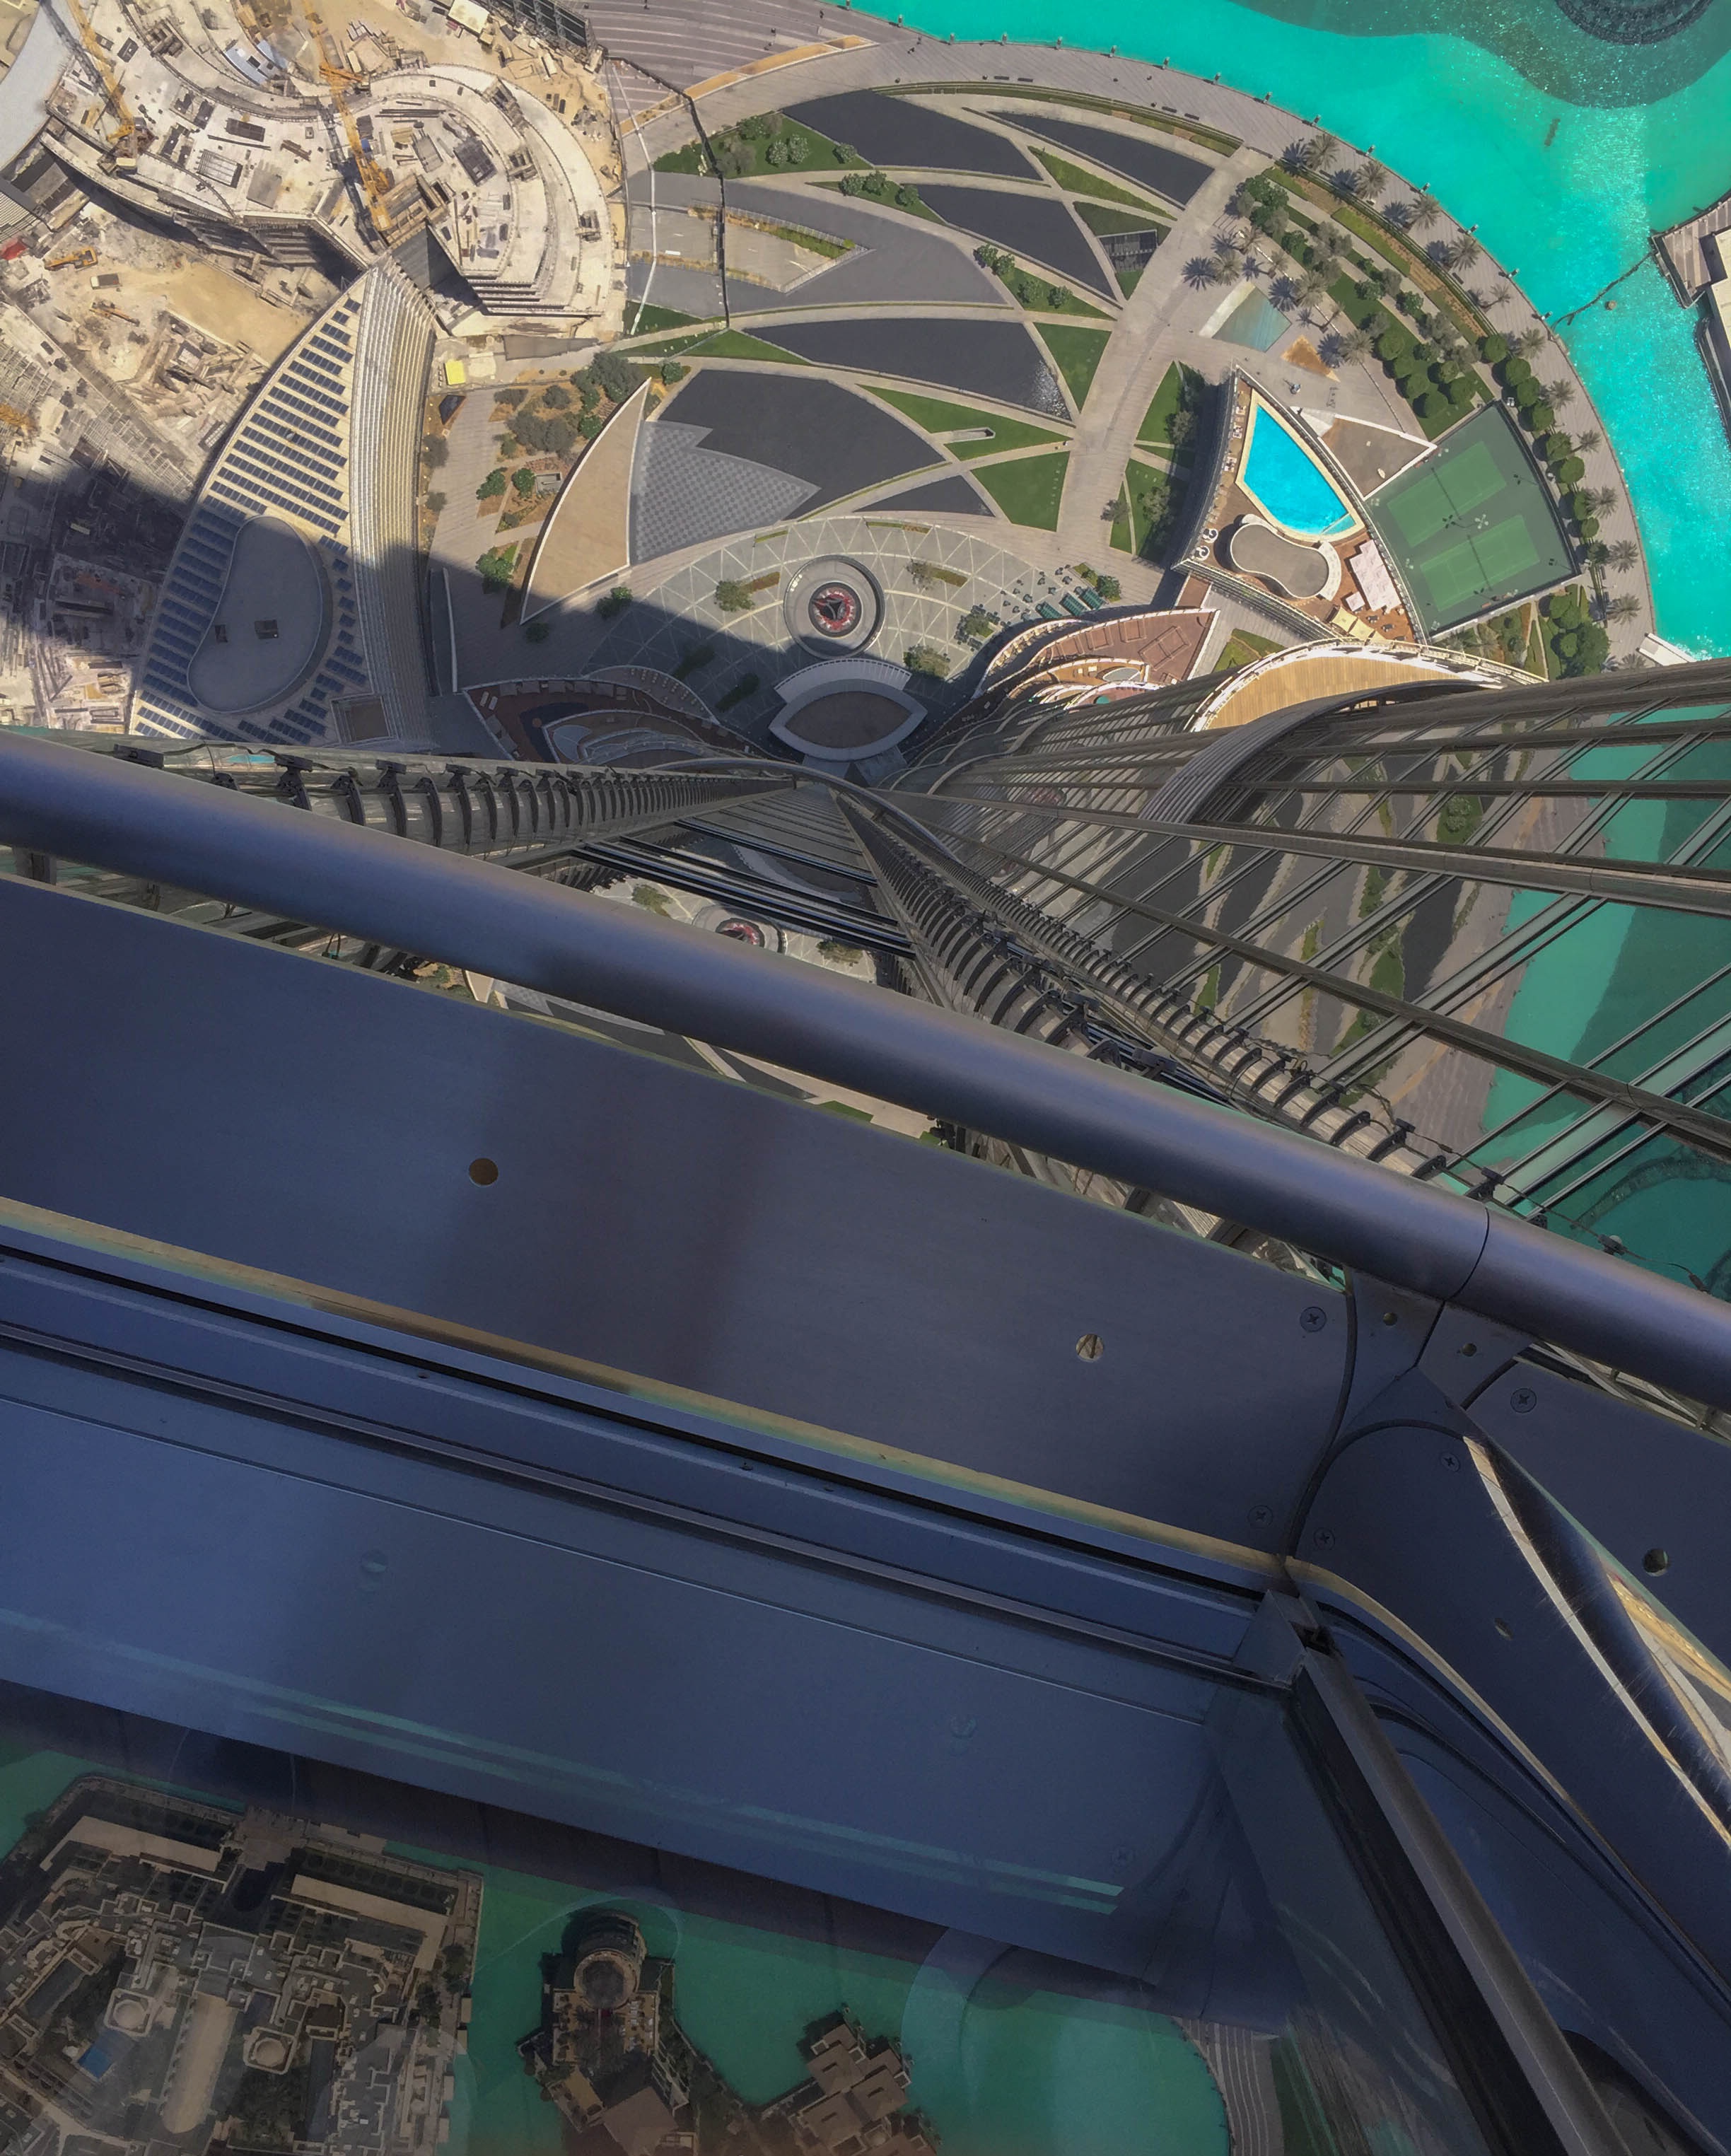
window, vehicle, screenshot